Loach

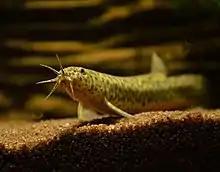
The oriental weatherfish or pond loach is widely introduced outside its native range

Among loaches, the majority of known morphological synapomorphies (shared characters derived from a common ancestor) are osteological. In particular, modifications to the ethmoid and surrounding bones within the neurocranium unite Cobitoidei, in addition to certain lateral-line canal ossifications. An erectile suborbital spine, a modification of the lateral ethmoid, was formerly thought to represent a synapomorphy between Cobitidae and Botiidae. It is now considered a pleisiomorphy of Cobitoidei, a character shared by the common ancestor but lost in most loach lineages. The suborbital spine is also retained in the serpent loaches, Serpenticobitidae.